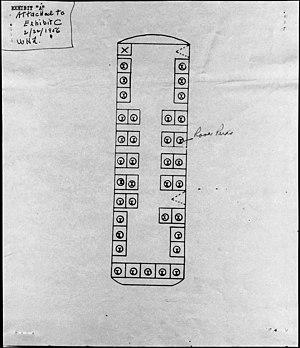
Rosa Louise McCauley Parks, dite Rosa Parks [ɹoʊzə pɑɹks], née le 4 février 1913 à Tuskegee en Alabama et morte le 24 octobre 2005 à Détroit dans le Michigan, est une femme afro-américaine, figure emblématique de la lutte contre la ségrégation raciale aux États-Unis, surnommée « mère du mouvement des droits civiques » par le Congrès américain.